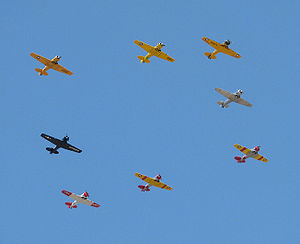
North American Aviation T-6 Texan / Operatører
Formation flying at the Commemorative Air Force Airsho 2008 (sic)
North American Aviation T-6 Texan er et enmotors avanceret træningsfly som blev benyttet til at træne piloter fra United States Army Air Forces, United States Navy, Royal Air Force, og andre luftvåben fra det Britiske Commonwealth under 2. verdenskrig og indtil 1970'erne.